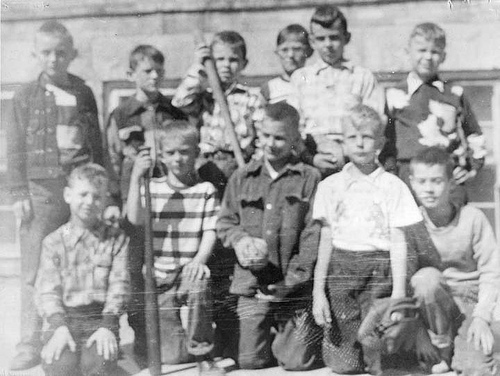
những cậu bé đang đứng và quỳ cạnh nhau với gậy bóng chày ở trong tay